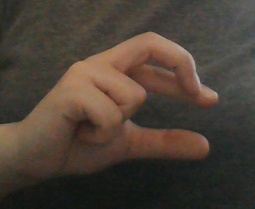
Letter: thal